Wendell Willkie

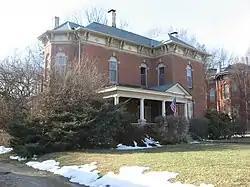
Willkie's home in Rushville, Indiana, was added to the National Register of Historic Places in 1993

Although defeated in the election, Willkie had become a major figure on the public scene, and at age 48, was deemed likely to remain one for years to come. Landon had received some 6,000 letters commiserating with him in his defeat; Willkie received over 100,000. Financially independent, he was in no hurry to decide among the many offers of employment from top law firms and major corporations. He resumed his affair with Van Doren.